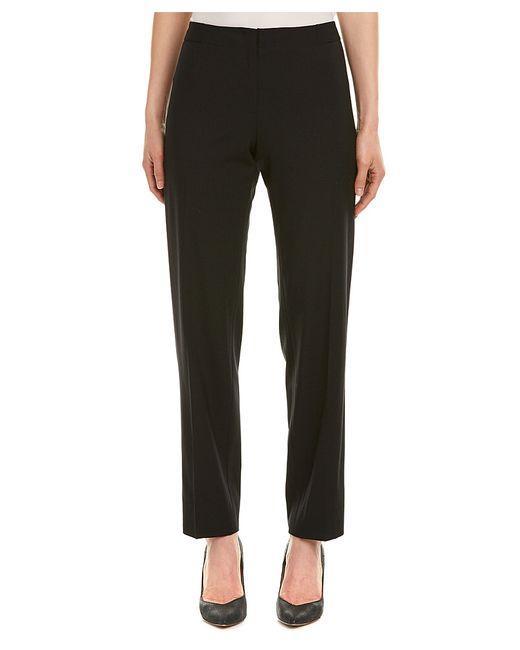
Schwarze Hose mit lockerem Schnitt aus Baumwolle für Damen